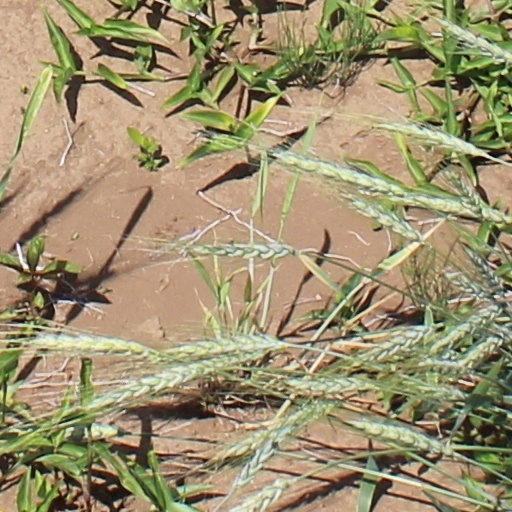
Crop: wheat